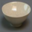
Label: bowl